Cyclone Gillian

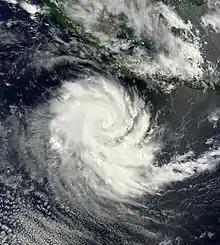
Cyclone Gillian near Christmas Island on 22 March

Much of Far North Queensland was affected by rain for over a week as Gillian slowly moved through the Gulf of Carpentaria. The heaviest rains, averaging , fell along a corridor along southern part of the Cape York Peninsula from the Mitchell-Alice Rivers National Park to Cooktown. of rain from 9–15 March with gusts up to in Kowanyama, Queensland. On 17 March, Gillian brushed the Top End region, bringing only minor rainfall to coastal areas. Winds reached in the Wessel Islands.